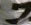
Number: 7